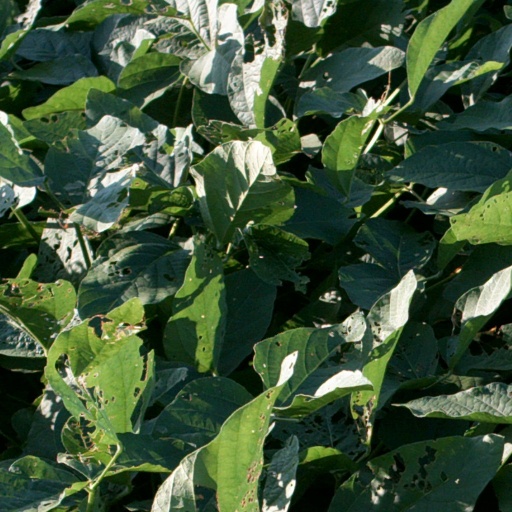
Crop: soybean